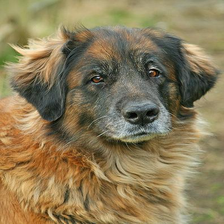
Species: dog
Breed: leonberger